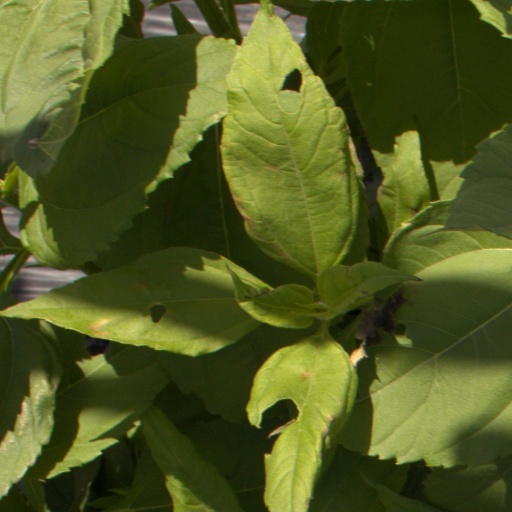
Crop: Jerusalem artichoke